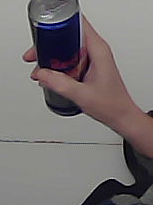
Product: redbull_energydrink